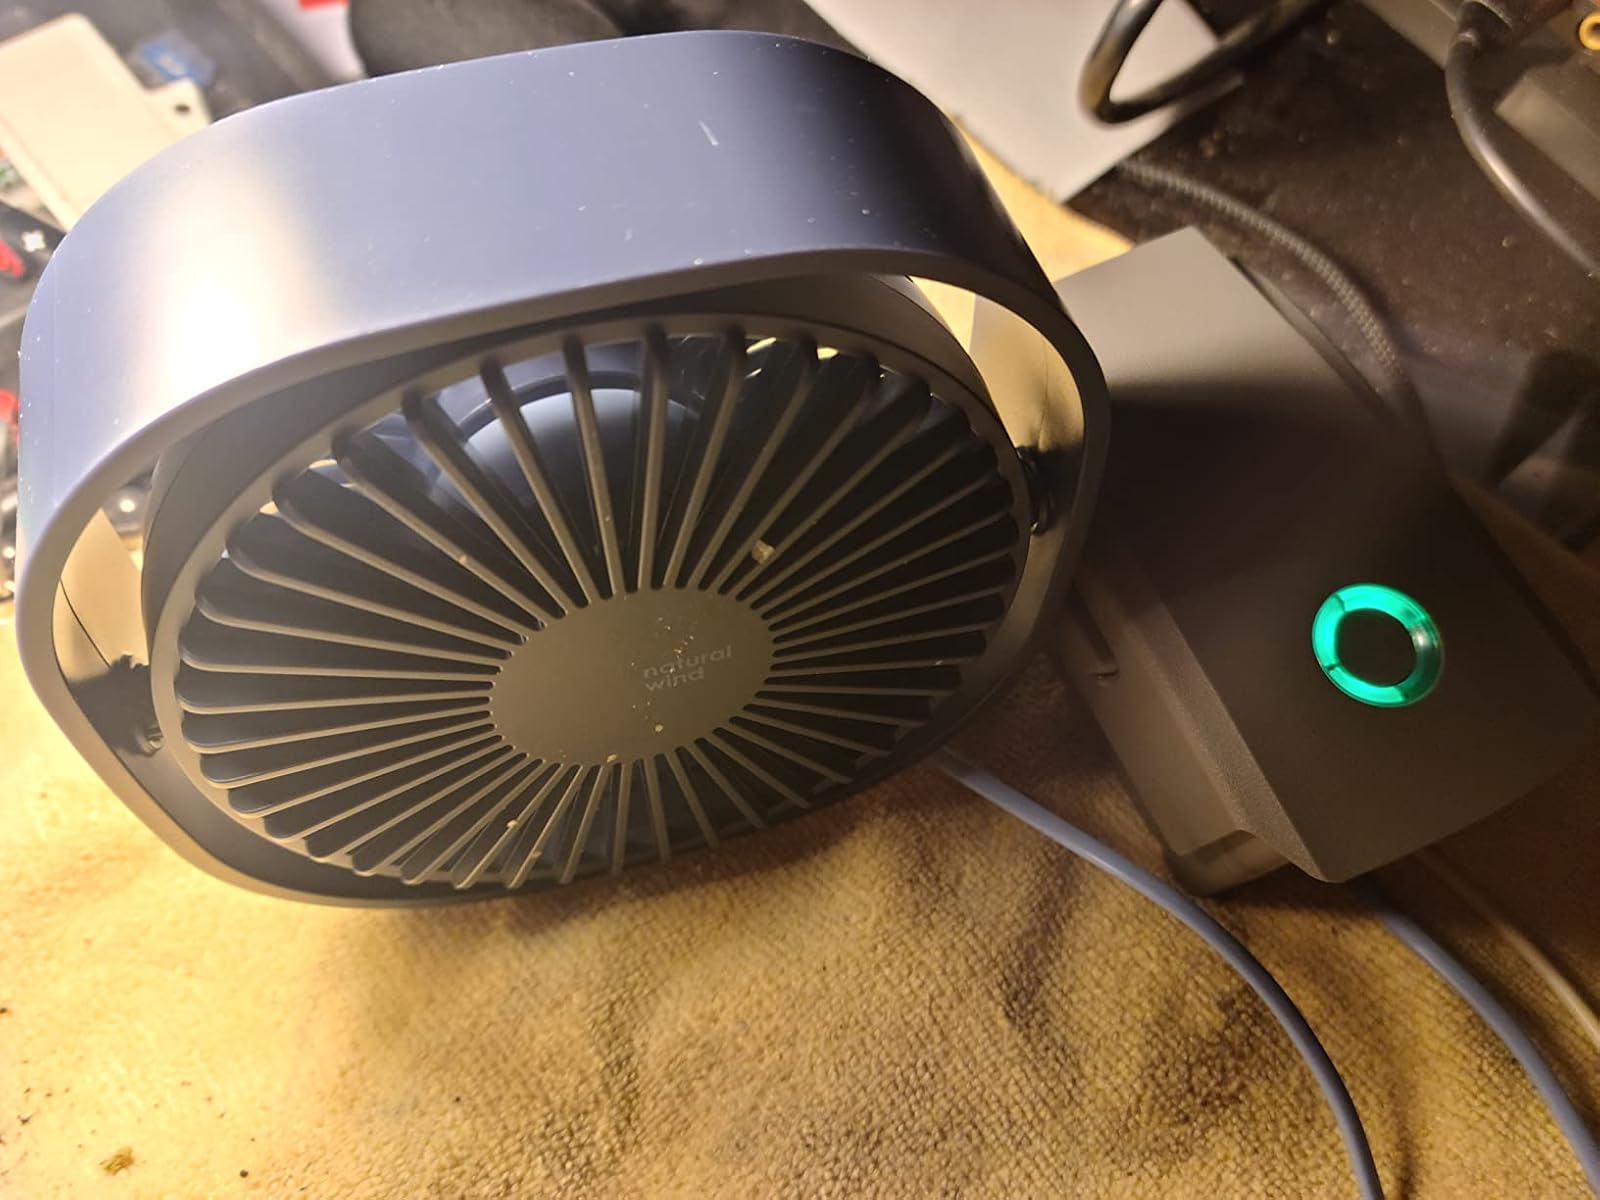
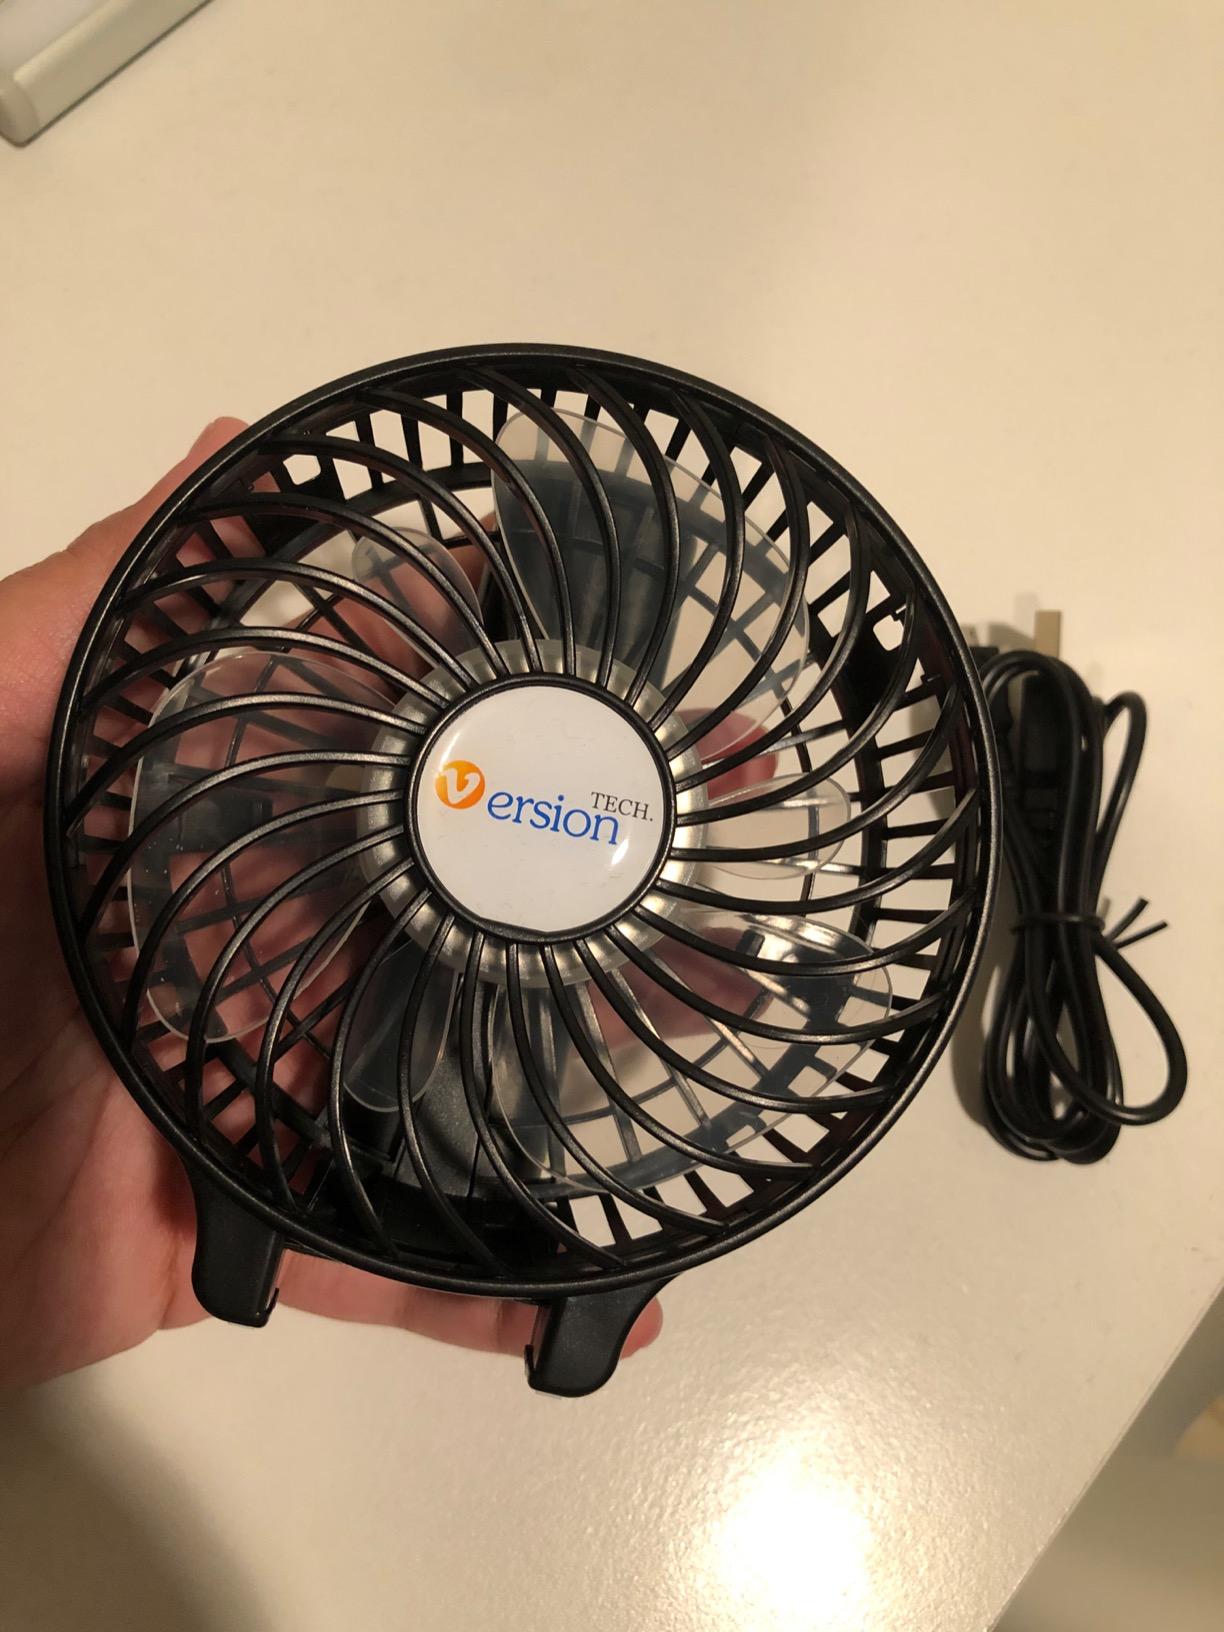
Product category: fan
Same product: no